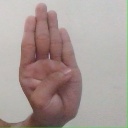
अक्षर: ब